Louis H. Poock

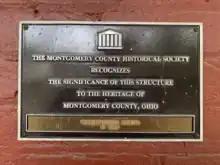

In March 1897, a few months before his death, Poock completed construction of one of the largest residential buildings in Dayton's Oregon Historic District. The building, located at 33 Hess Street, still bears the name of his son, Christian Poock on a copper plate displayed on the house's facade, who was among dozens who perished in 1913 Great Dayton Flood.